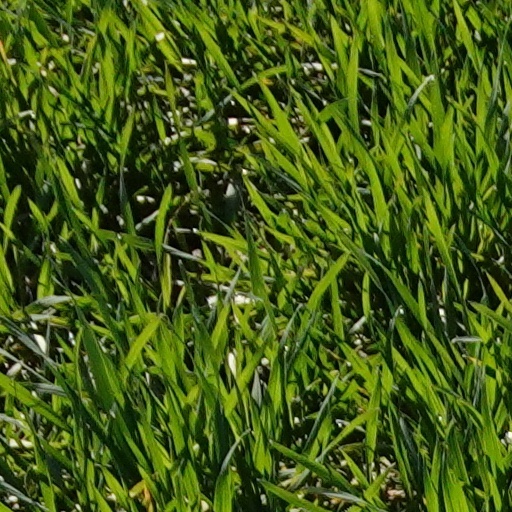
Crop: wheat